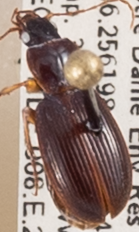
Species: Synuchus impunctatus
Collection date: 2021-06-30
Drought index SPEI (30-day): -0.188
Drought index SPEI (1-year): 1.226
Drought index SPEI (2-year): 1.69